Answer in natural language. Is gray stone pedestal sink (highlighted by a red box) further away or in front of colorful landscape painting (highlighted by a blue box)? Choose between the following options: in front or further away
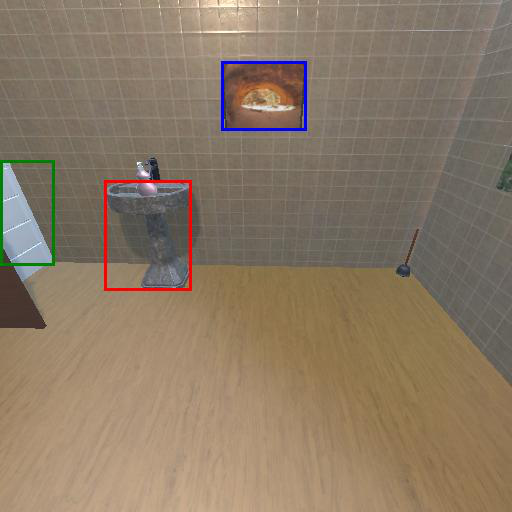
<answer>further away</answer>